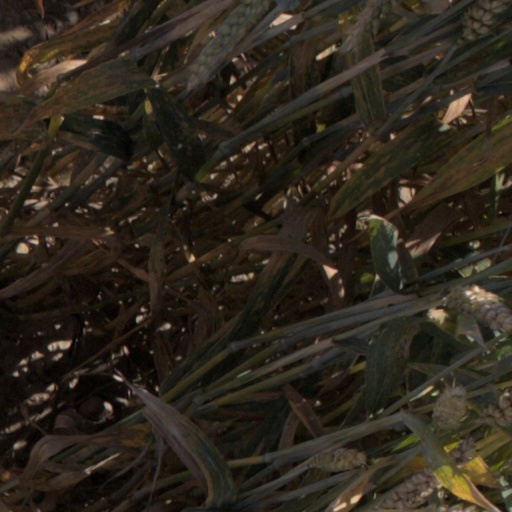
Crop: wheat